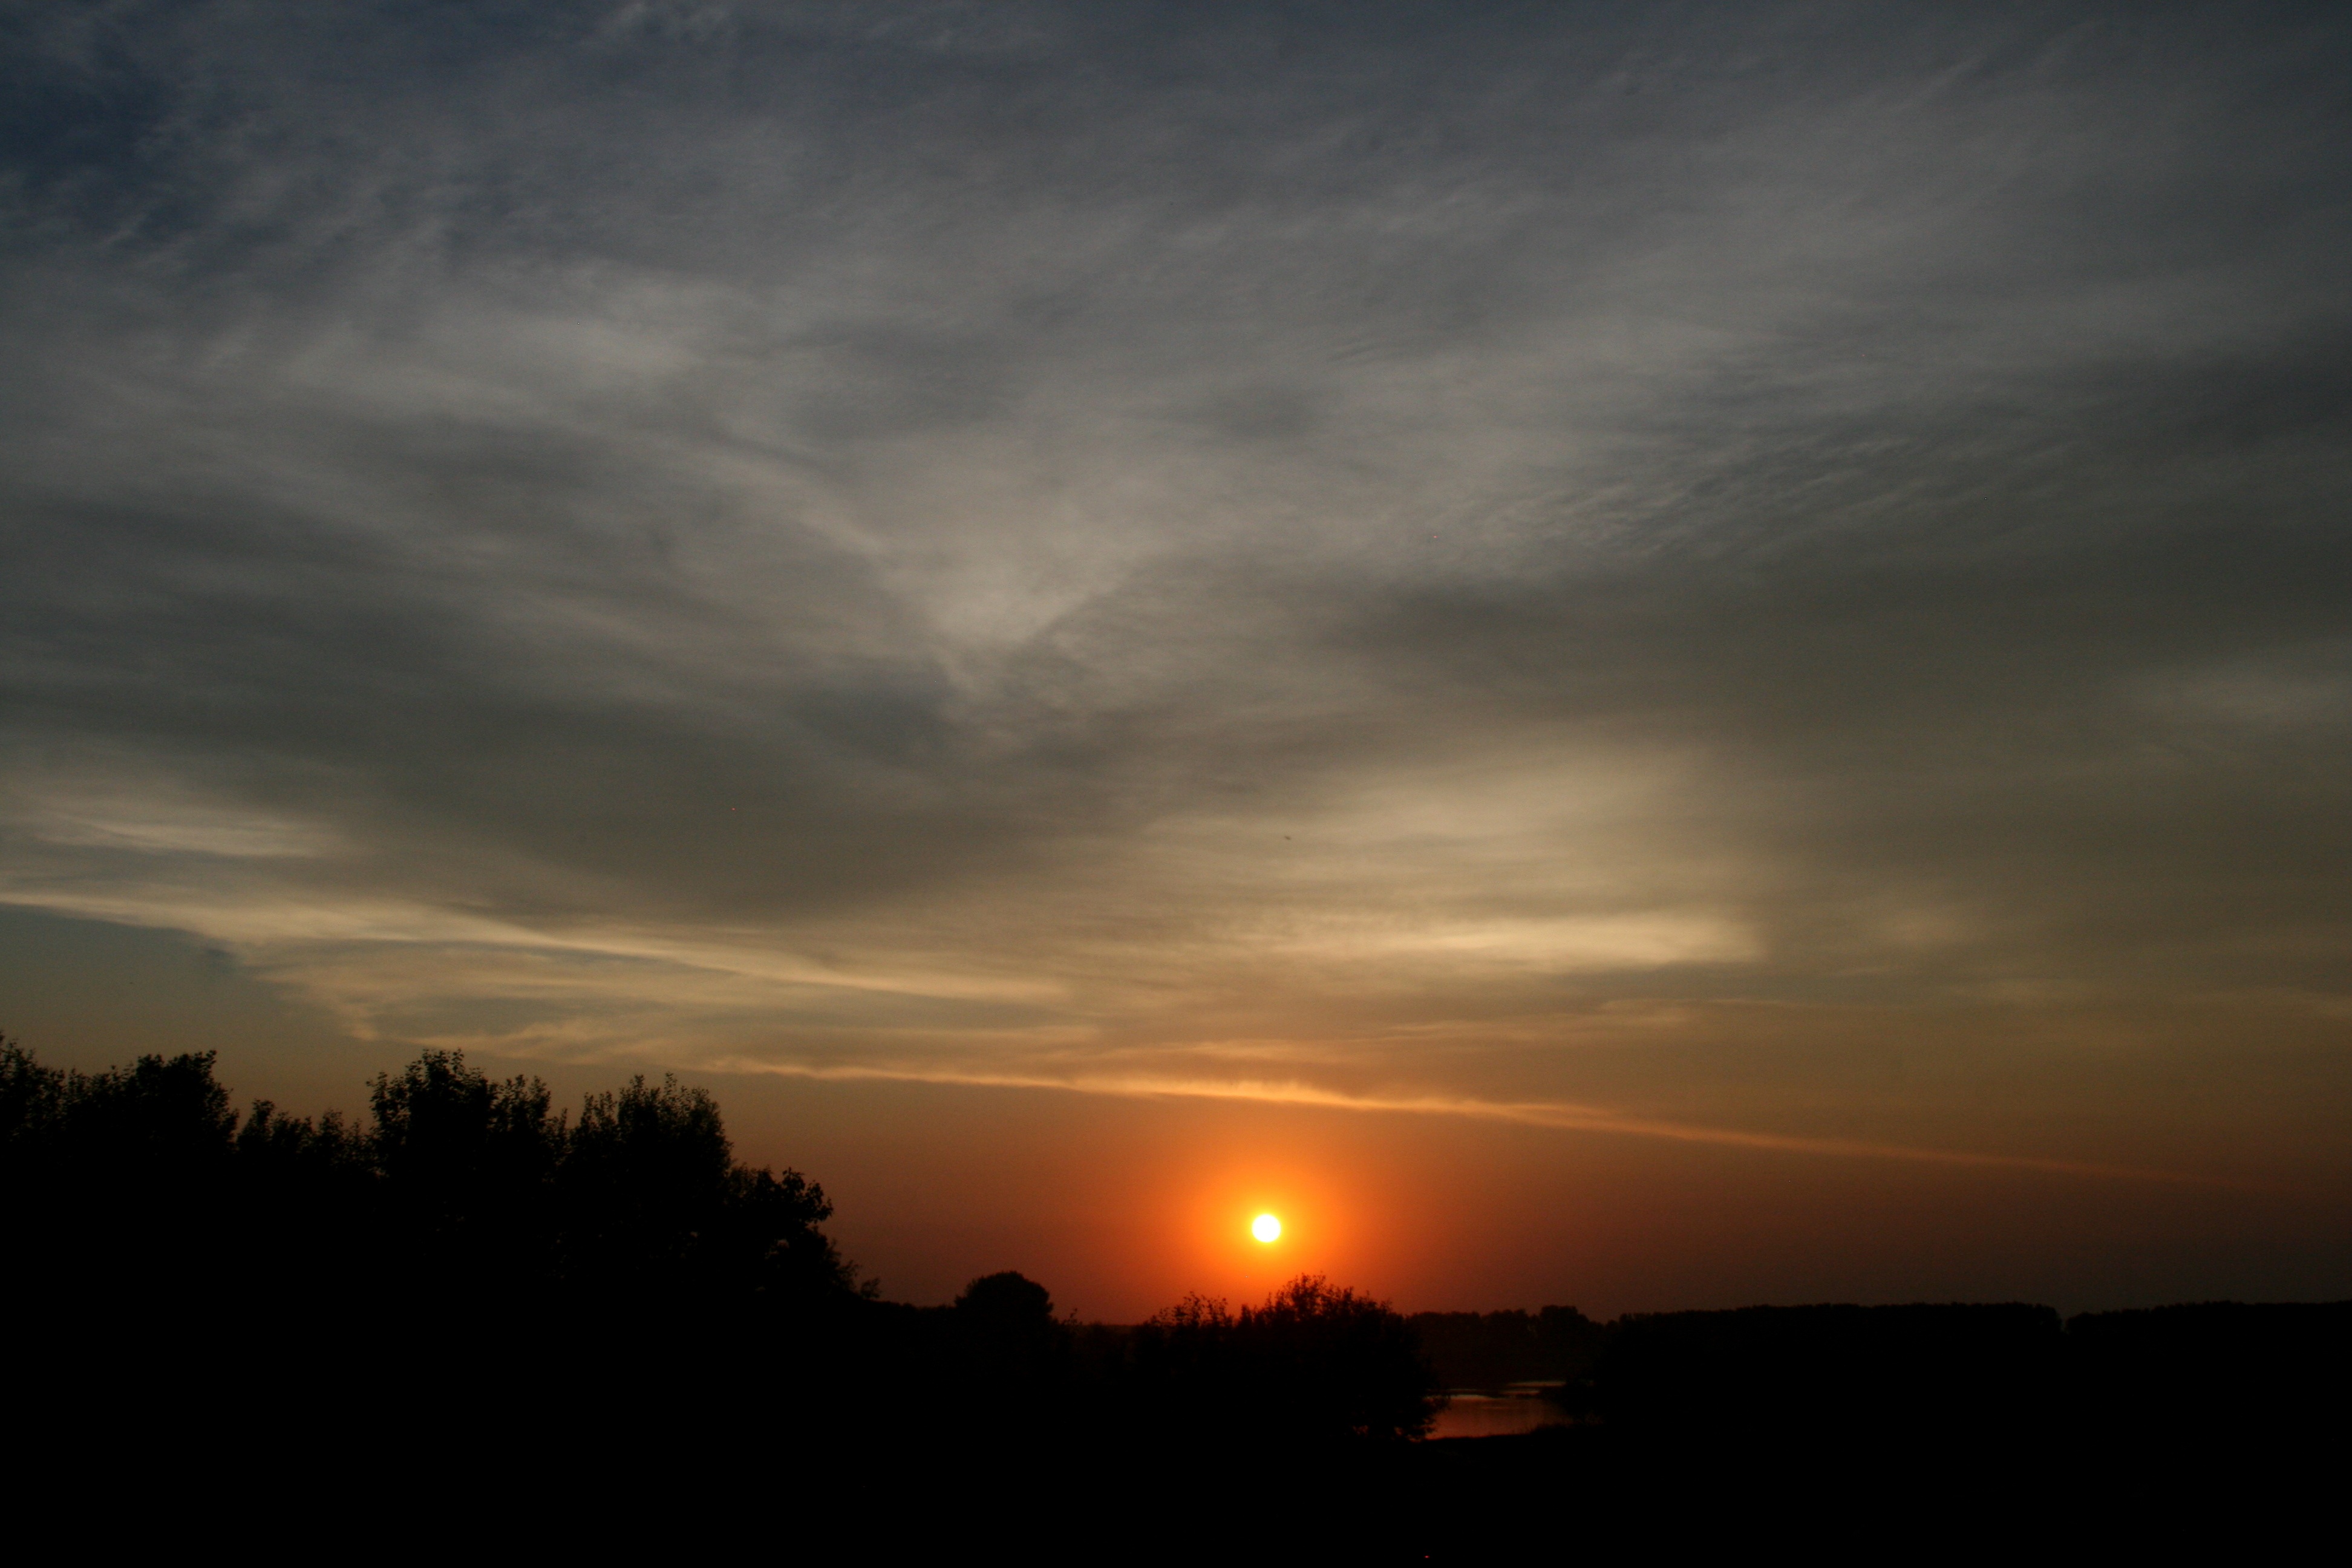
water, horizon, cloud, sky, sun, sunrise, sunset, sunlight, morning, dawn, atmosphere, dusk, evening, reflection, afterglow, atmospheric phenomenon, red sky at morning